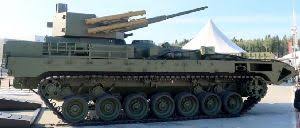
Label: BMP-T15